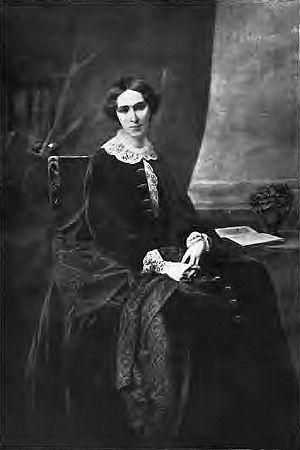
La comédienne Rachel (Rachel Félix)
Élisabeth-Rachel Félix, dite Rachel ou Mˡˡᵉ Rachel, est une actrice née le 21 février 1821 à Mumpf et morte le 3 janvier 1858 au Cannet. Grande tragédienne, elle fut un modèle pour Sarah Bernhardt.